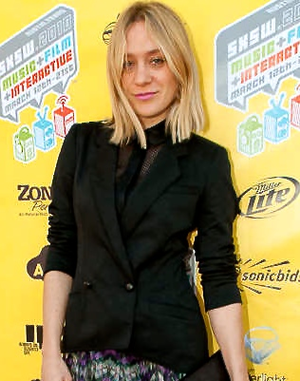
Chloë Sevigny est une actrice américaine, née le 18 novembre 1974 à Springfield.